Deep-sea community

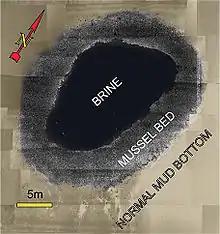
NOAA rendering of a brine pool in the Gulf of Mexico

These animals have evolved to survive the extreme pressure of the sub-photic zones. The pressure increases by about one atmosphere every ten meters. To cope with the pressure, many fish are rather small, usually not exceeding 25 cm in length. Also, scientists have discovered that the deeper these creatures live, the more gelatinous their flesh and more minimal their skeletal structure. These creatures have also eliminated all excess cavities that would collapse under the pressure, such as swim bladders.